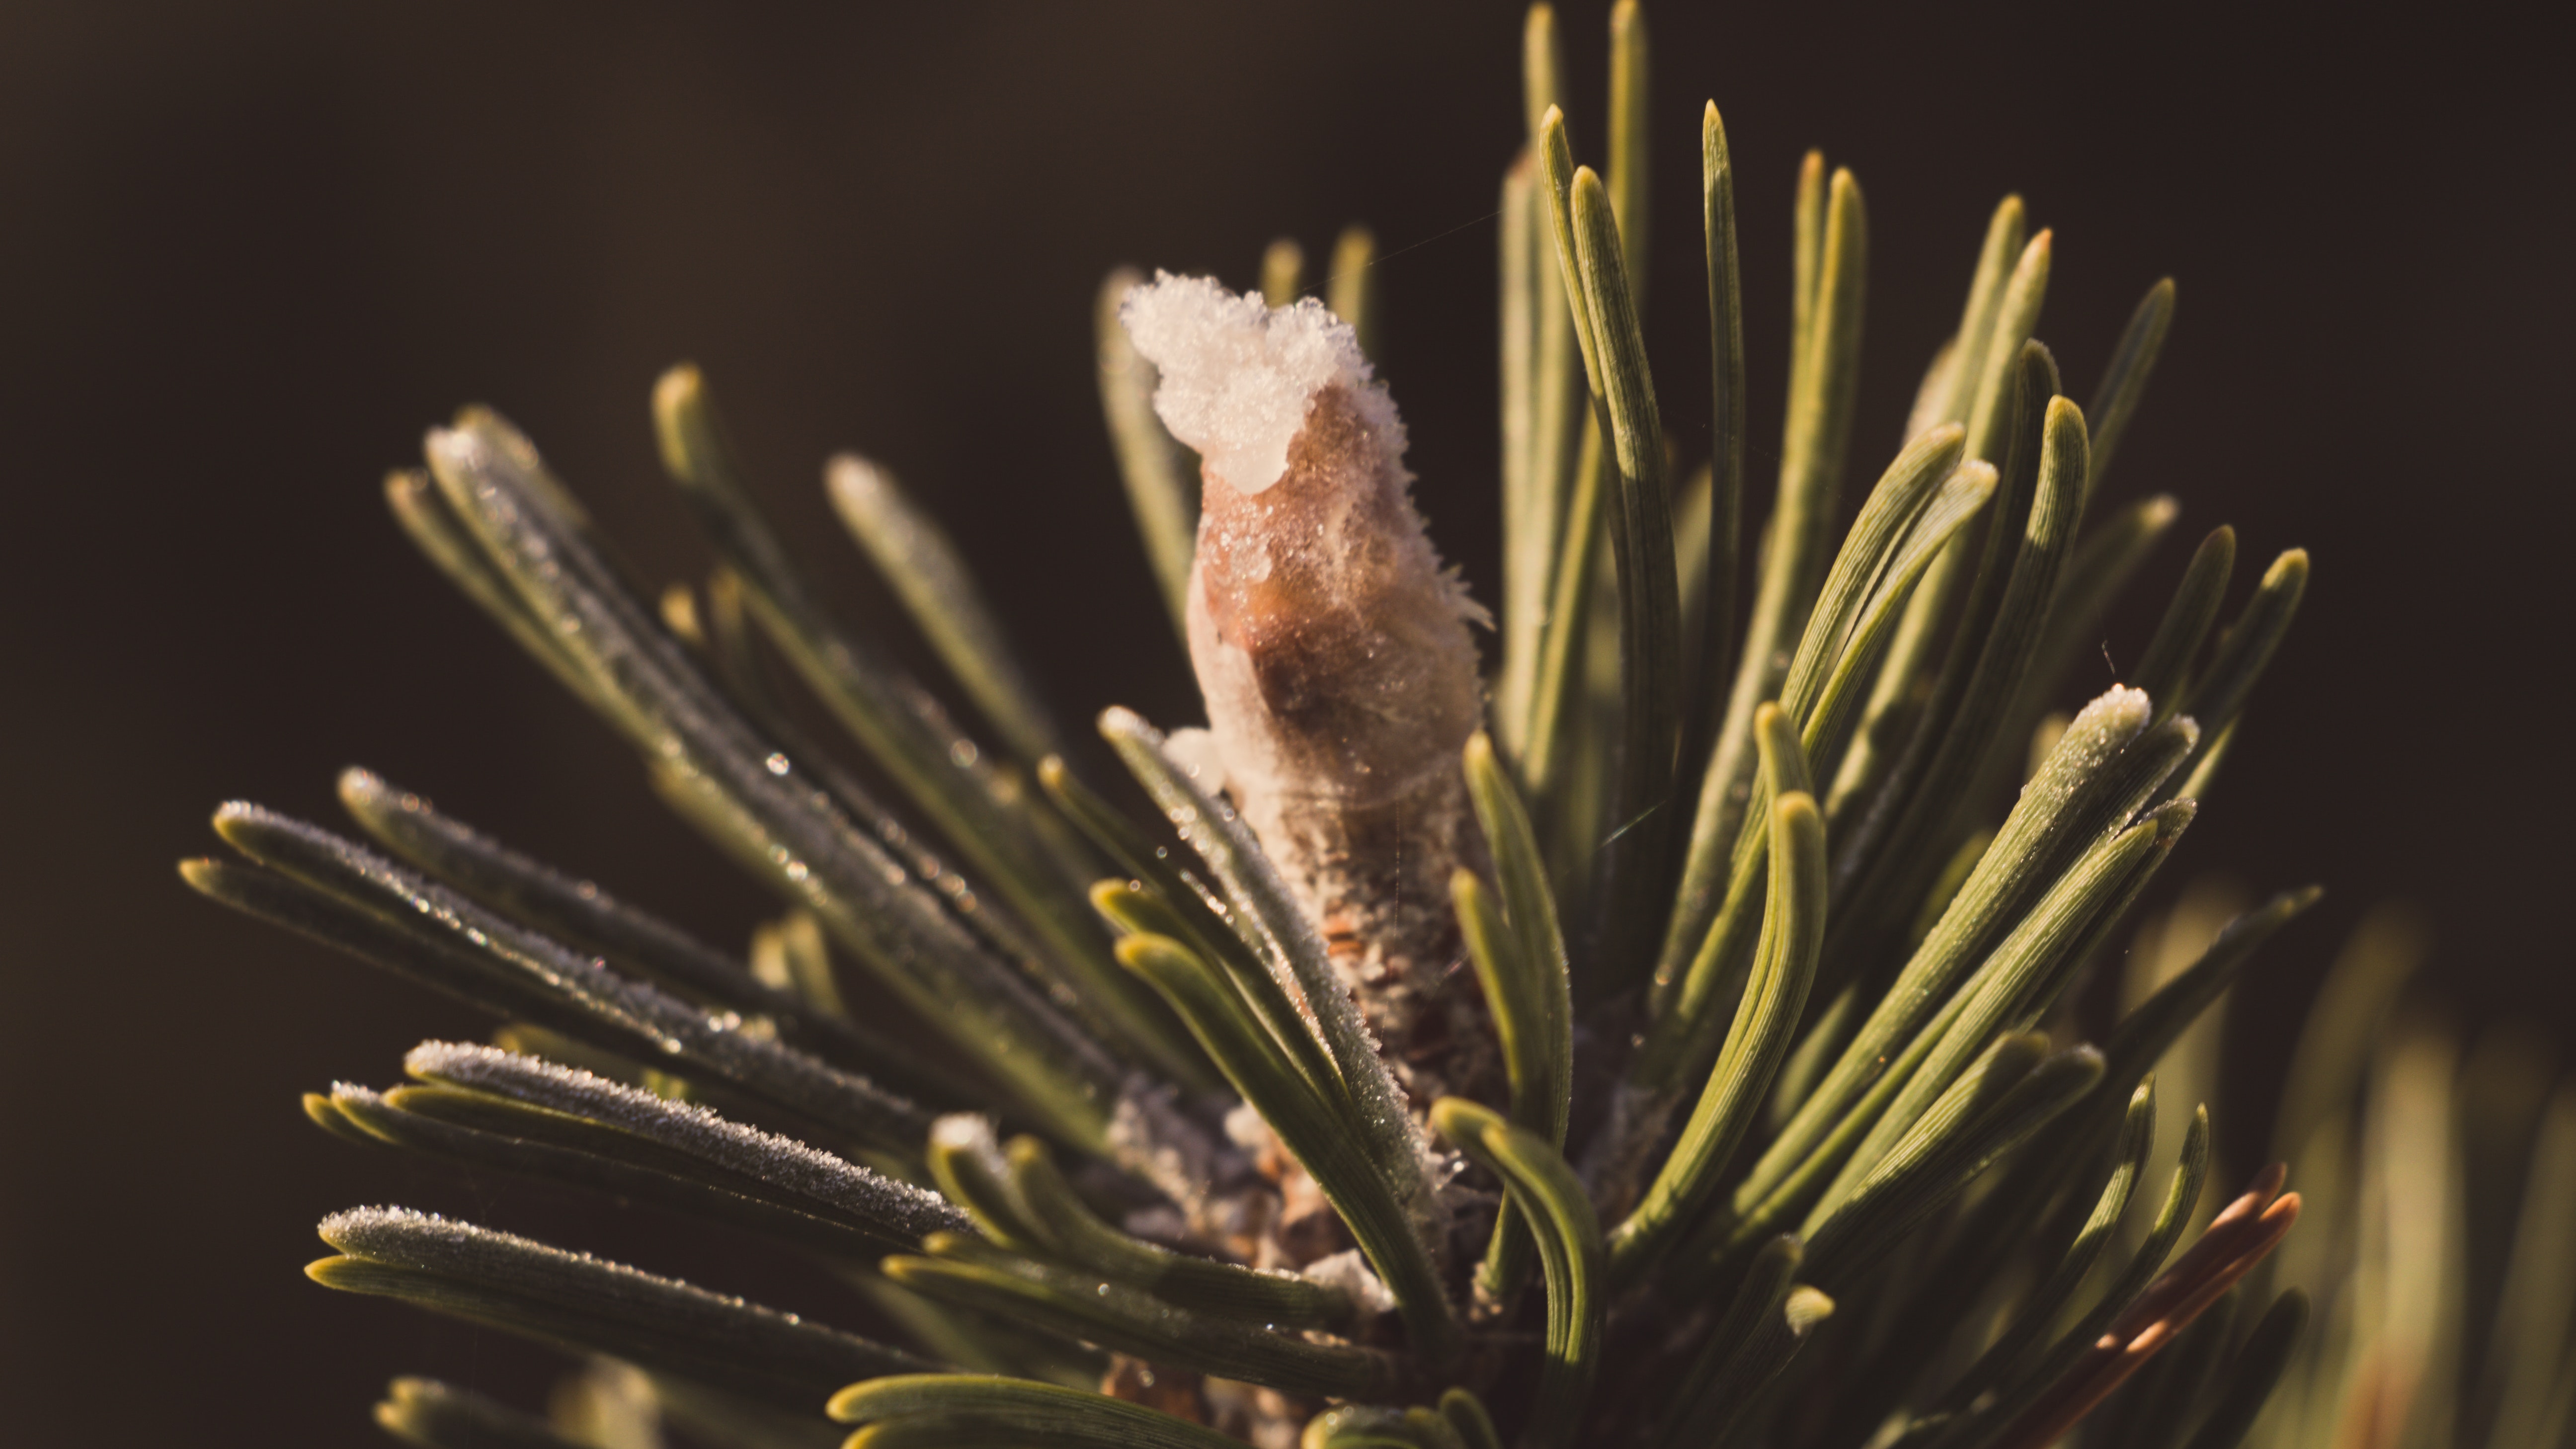
tree, lodgepole pine, Jack pine, balsam fir, plant, pine, macro photography, red pine, branch, close up, conifer, pine family, woody plant, shortleaf black spruce, Colorado spruce, twig, flower, shortstraw pine, rosemary, fir, spruce, American larch, cypress family, Two needle pinyon pine, pollen, interior design